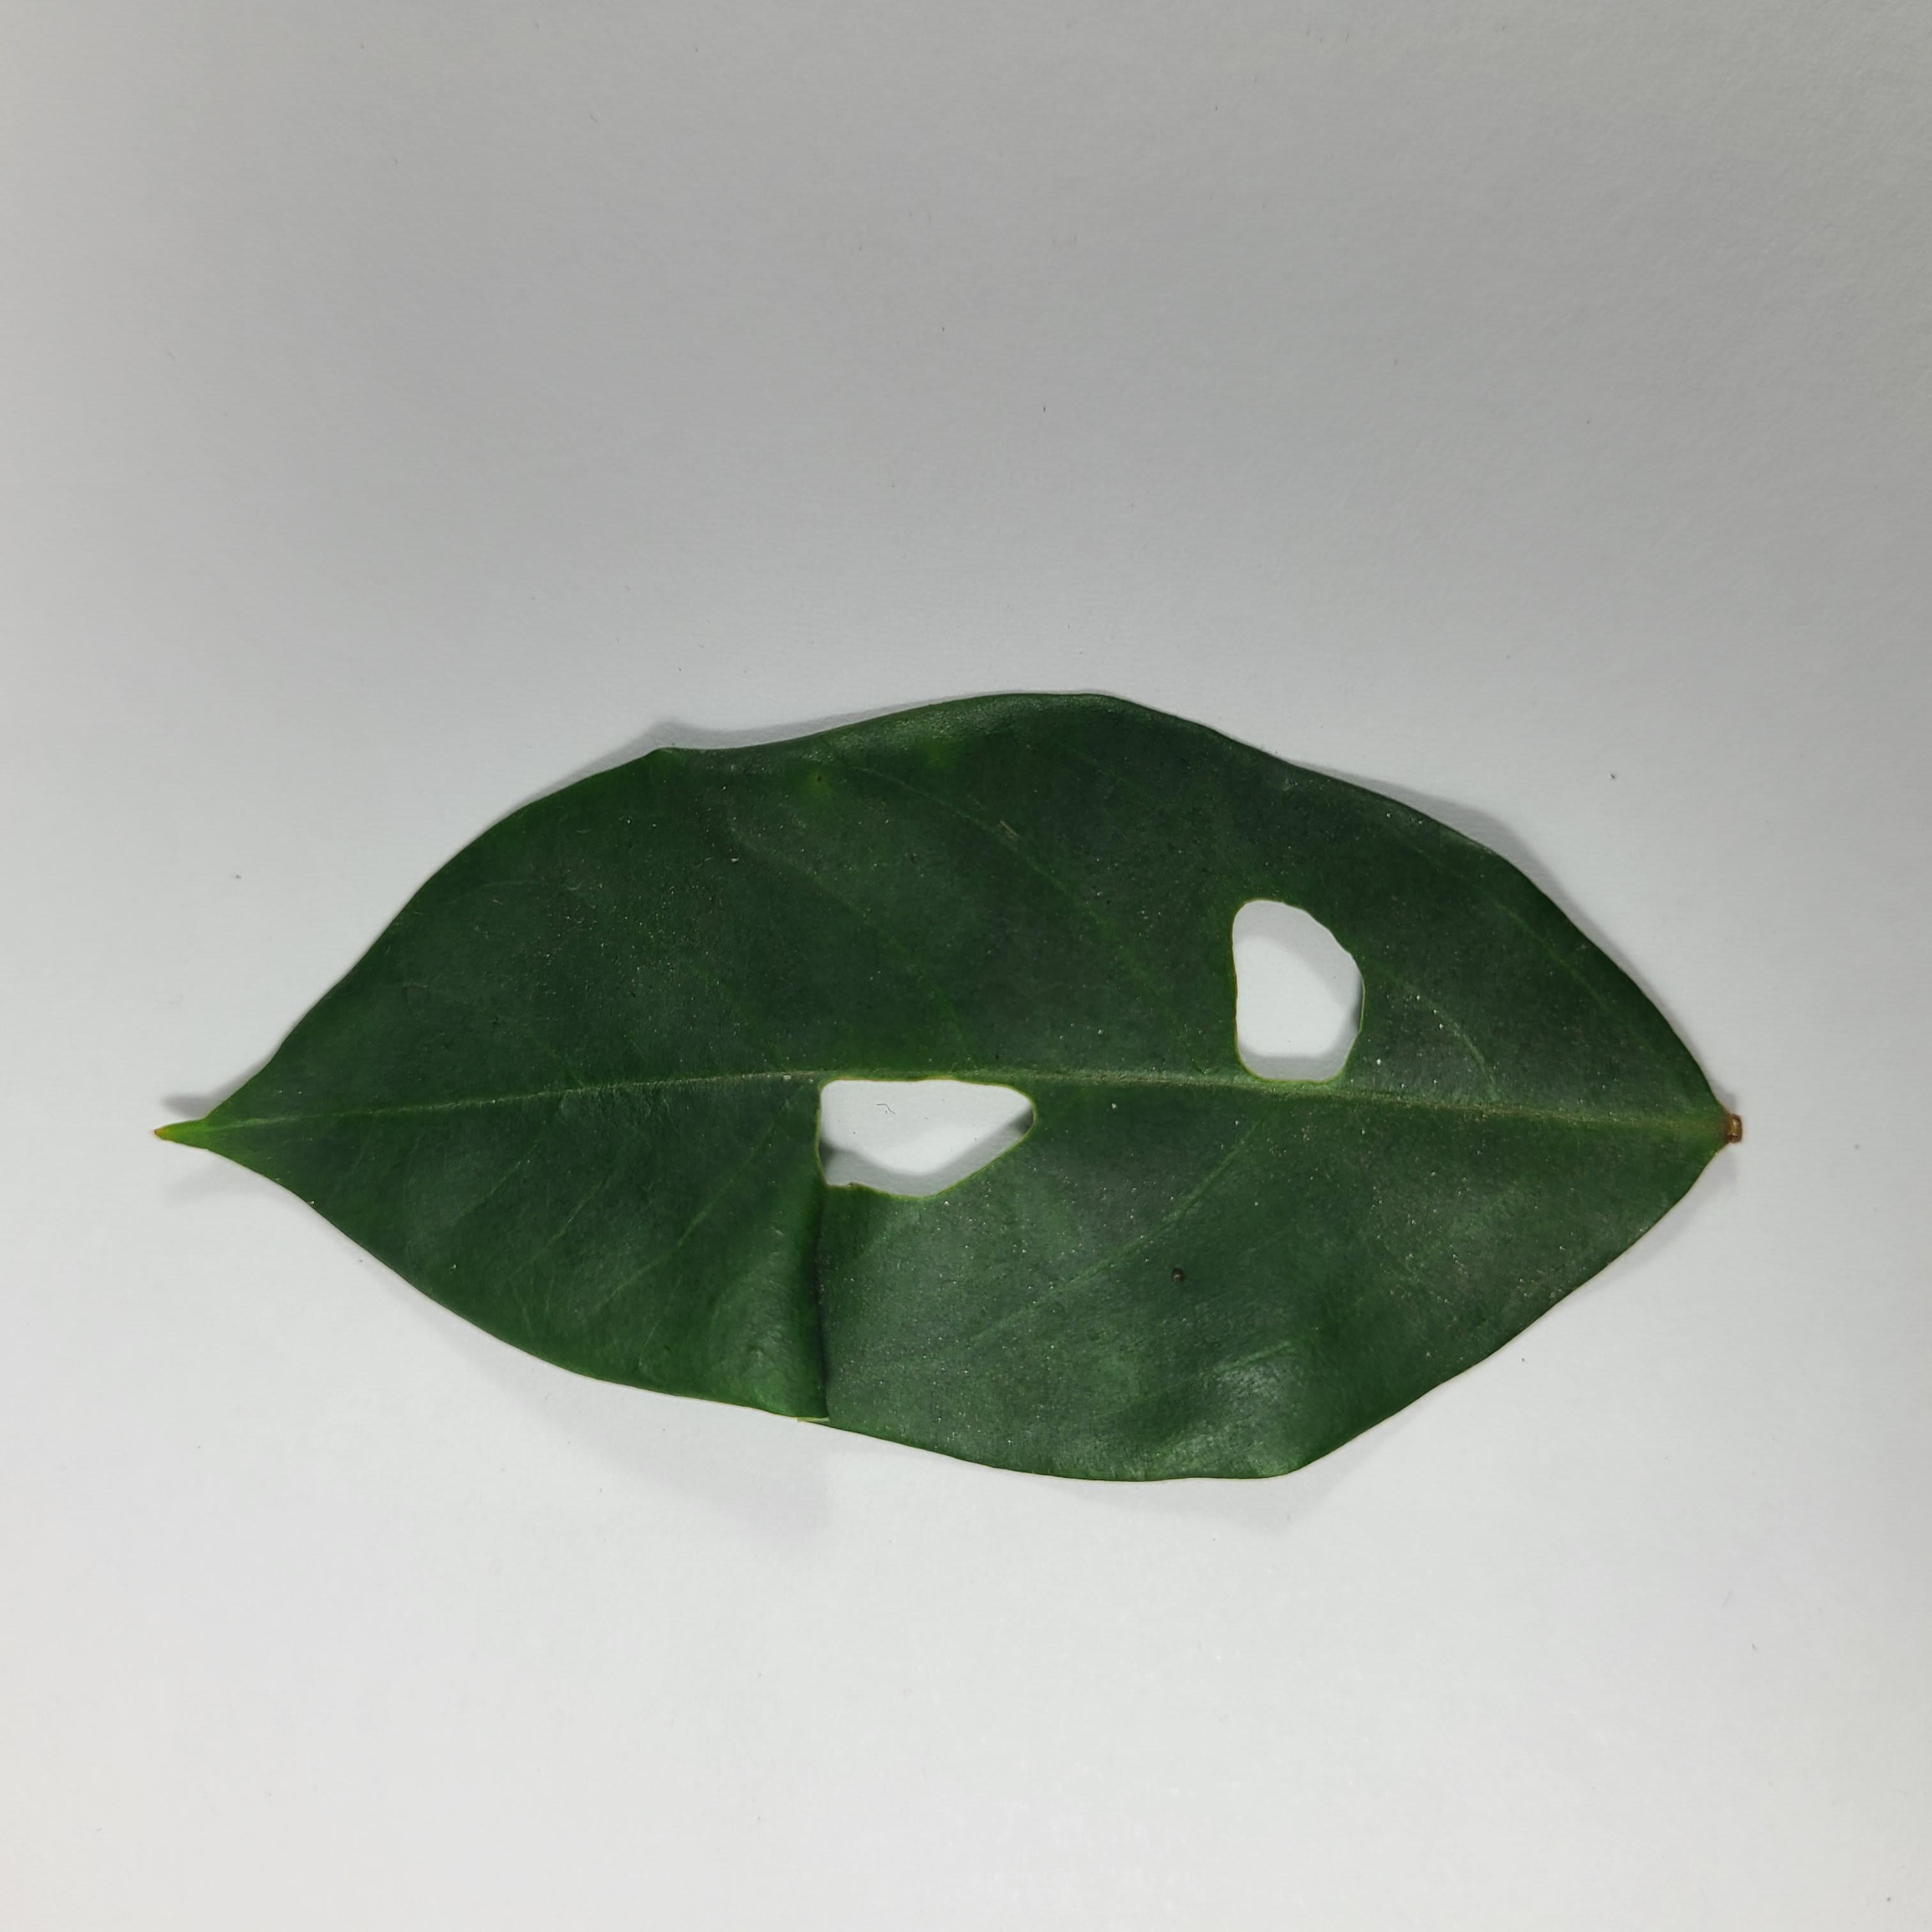
Label: Insect Hole leaves